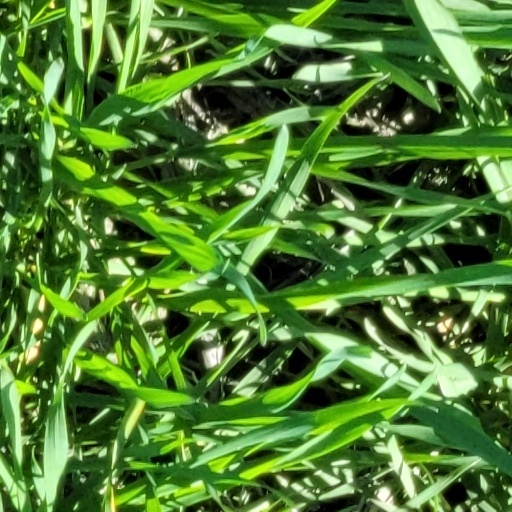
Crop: wheat